Typhoon Faxai

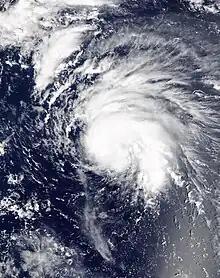
Severe Tropical Storm Faxai intensifying on September 6

During September 4, the JMA upgraded the system to a tropical storm, assigning the name "Faxai". On the following day, deep convection was displaced to the east of the partially-exposed circulation. A tropical upper tropospheric trough (TUTT) cell to the northwest with troughing to the south of it induced strong subsidence to the west of the system. It weakened westward outflow, hindering development from atop, though another TUTT cell to the east provided ventilation for the shifted convection. Later on September 5, the circulation moved underneath the convection. The TUTT cell to the northwest weakened on September 6, allowing poleward outflow to develop. At 06:00 UTC, Faxai attained severe tropical storm status from the JMA. As Faxai organized its convection, it began to develop an eye feature. Faxai later intensified into a typhoon as according to Dvorak estimates by the JTWC; the JMA did not upgrade the storm's status until 00:00 UTC of September 7. Owing to the favorable conditions, Faxai underwent rapid intensification, attaining 1-minute sustained winds of . The eye had expanded to , surrounded by of compact convection in the center. By 18:00 UTC, Faxai had attained its peak intensity; the JMA assessed 10-minute sustained winds at and the lowest barometric pressure at , and the JTWC estimated 1-minute sustained winds of , equivalent to a Category 4 hurricane. Sustained by low vertical wind shear and radial outflow, the storm maintained its intensity for 12 hours.